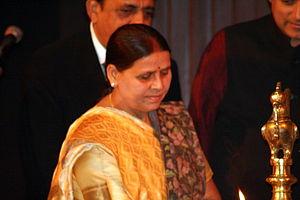
Rabri Devi Yadav est une femme politique de l'état indien du Bihar. Elle est membre du conseil législatif de la région et a effectué trois mandats en tant que Ministre en chef du Bihar, de 1997 à 2005, représentant le parti Rashtriya Janata Dal. Elle est la femme de Laloo Prasad Yadav, ministre en chef du Bihar avant elle puis ministre des chemins de fer du pays. Elle est actuellement chef de l'opposition du conseil législatif du Bihar.